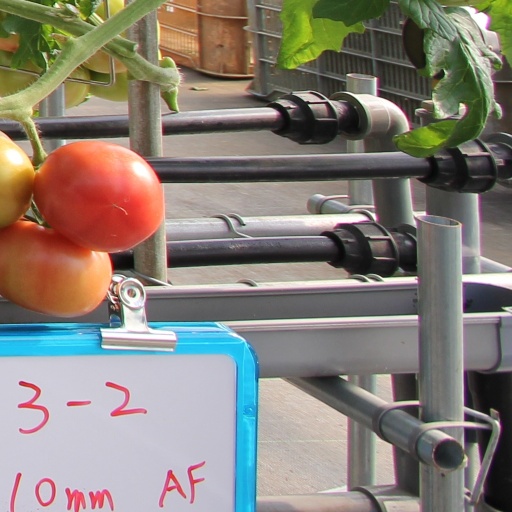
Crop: tomato